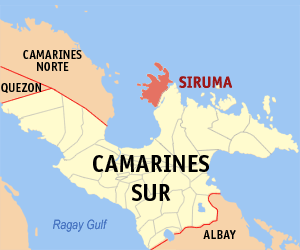
Siruma est une municipalité de la province de Camarines Sur, aux Philippines.